A Intrusa

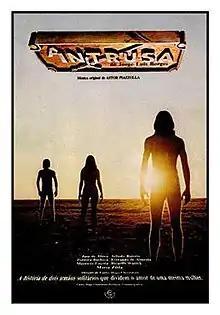

A Intrusa is a 1979 Brazilian drama film directed by Carlos Hugo Christensen, based on the short story "La intrusa" by Jorge Luis Borges. The film is about the parallel lives of two gaucho brothers with Danish ancestry. It was shot in Uruguaiana, Rio Grande do Sul.